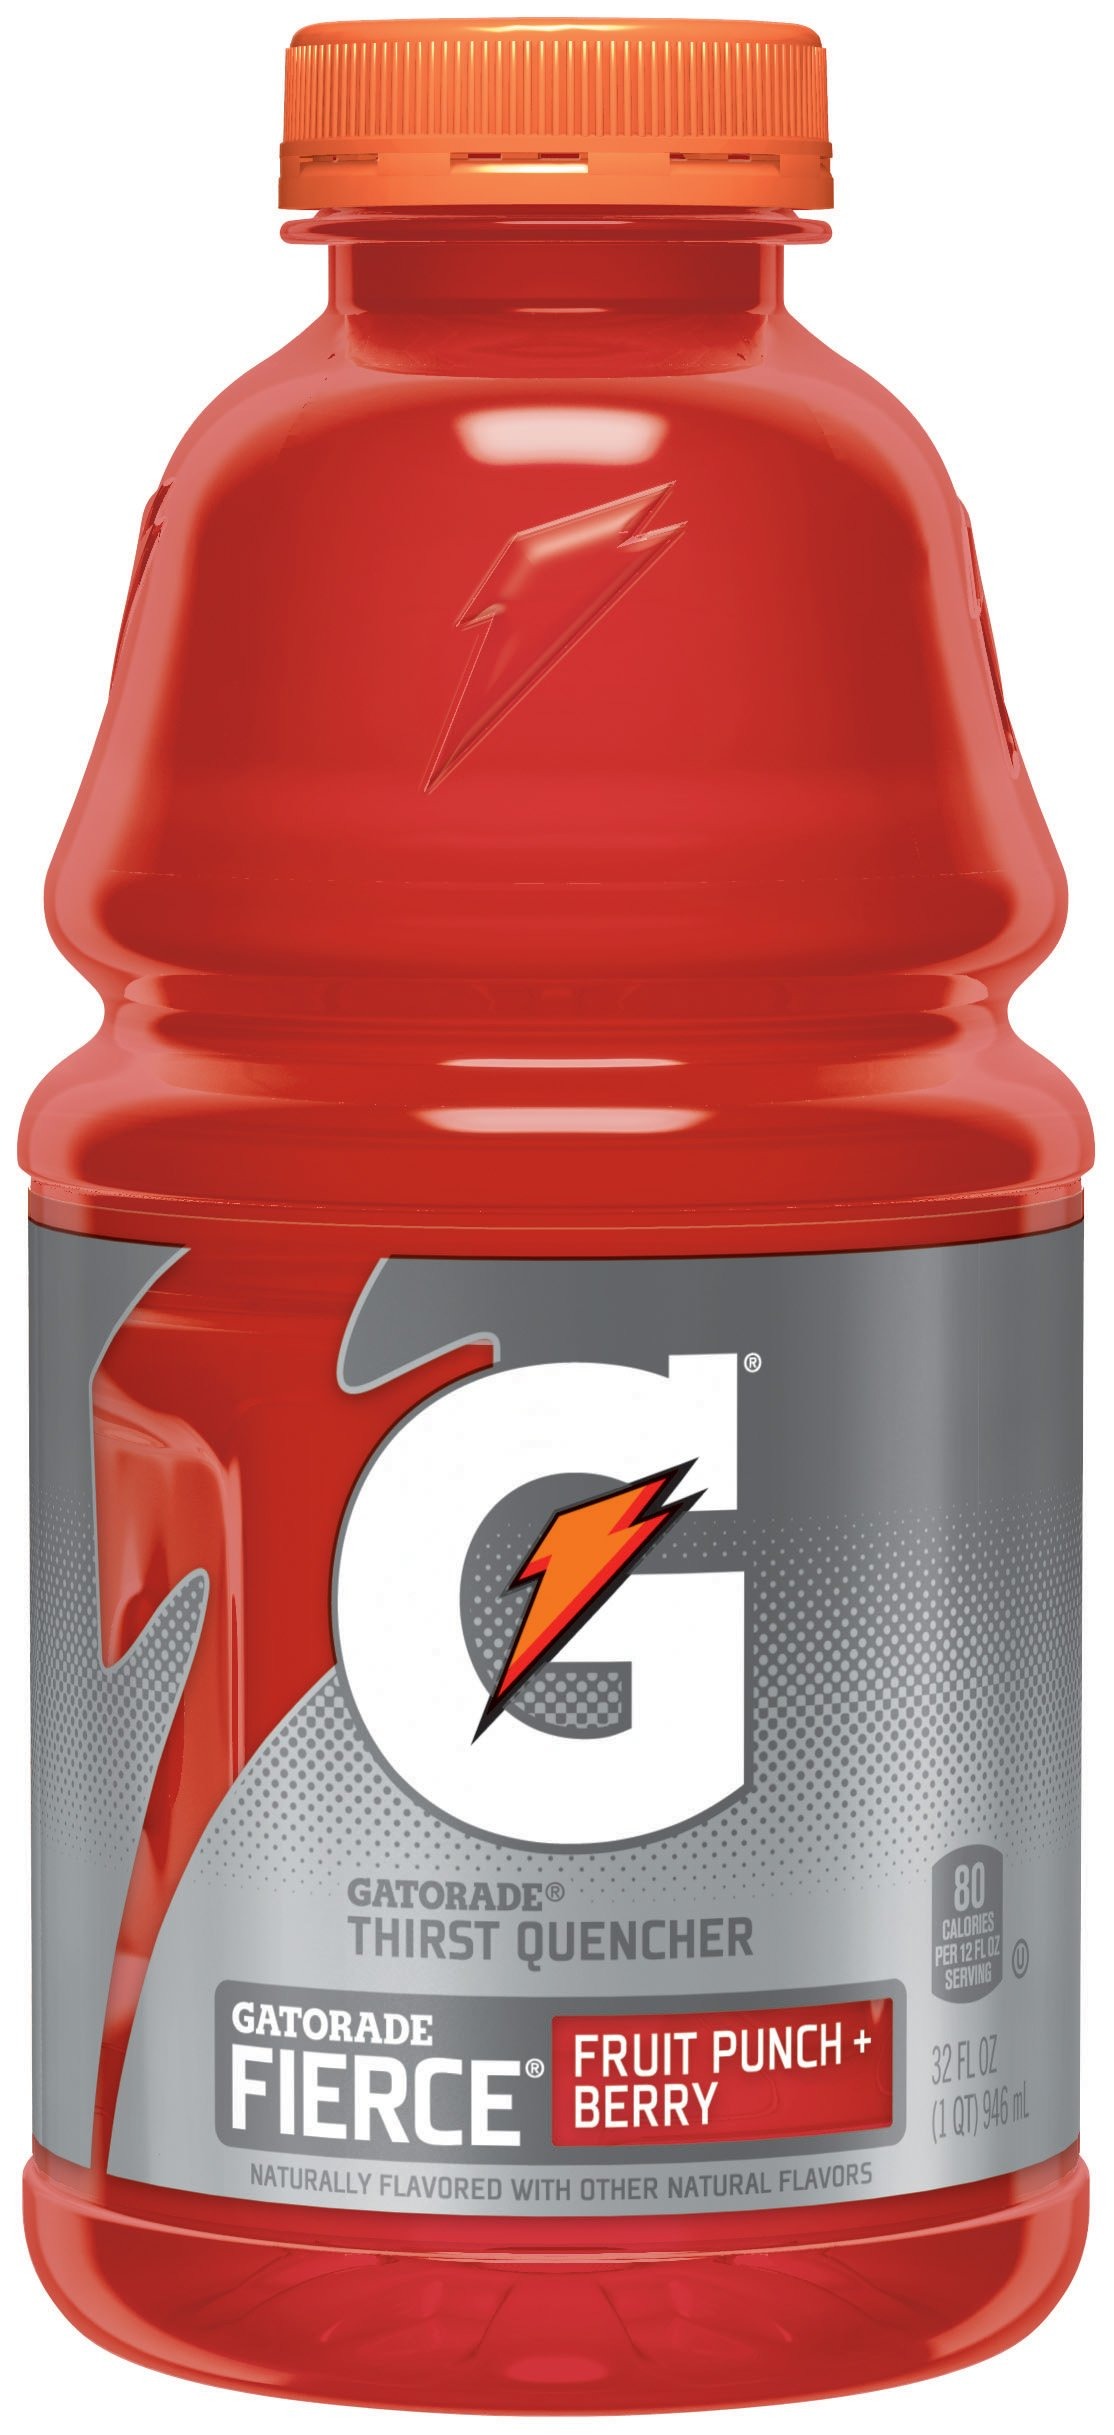
Item Name: Gatorade Thirst Quencher, Fruit Punch, 32 oz
Bullet Point 1: When you sweat, you lose more than water. Gatorade Thirst Quencher contains critical electrolytes to help replace what’s lost in sweat
Bullet Point 2: Top off your fuel stores with carbohydrate energy, your body's preferred source of fuel.Does Not Contain Any of the 8 Major Allergens
Bullet Point 3: Tested in the lab and used by the pros
Bullet Point 4: Fruit Punch flavor
Bullet Point 5: 32 ounce bottle
Value: 32.0
Unit: Fl Oz

Price: 2.99